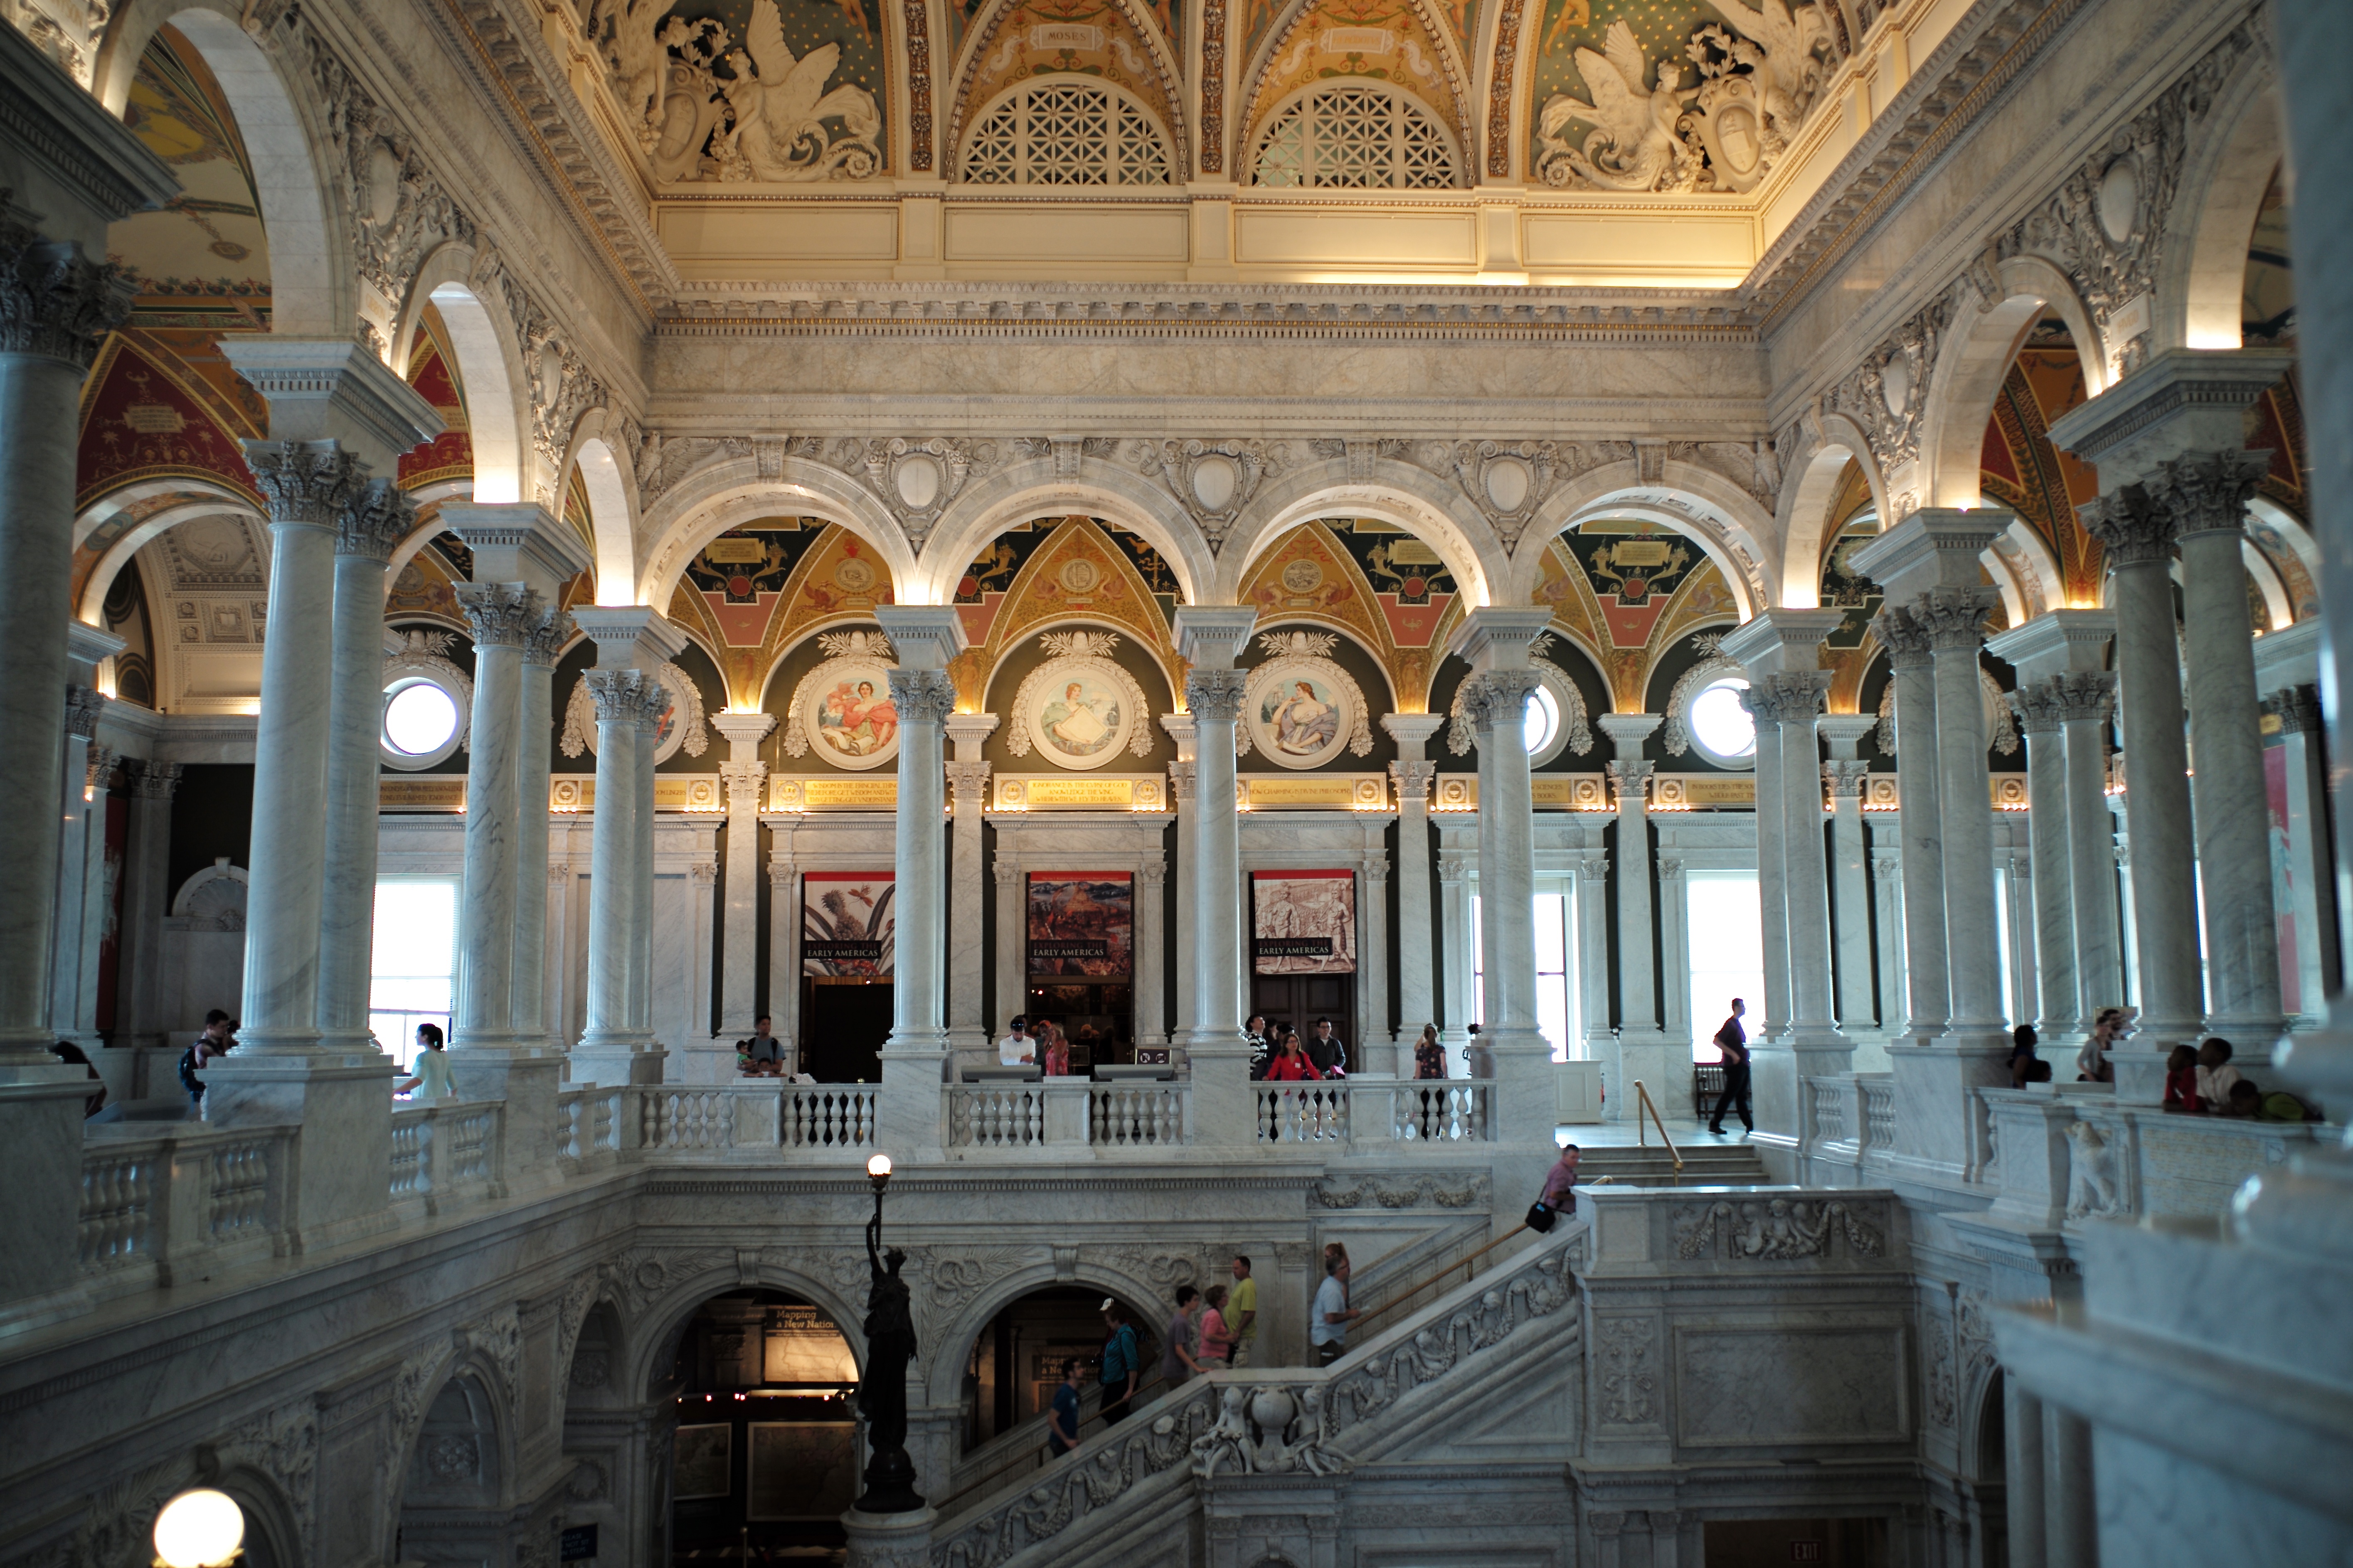
hill, interior, building, palace, museum, usa, landmark, church, cathedral, chapel, place of worship, washington, dc, m, library, synagogue, 28, arcade, government, tourist attraction, basilica, leica, capitol, 240, summicron, congress, ancient history